Taavi Rand

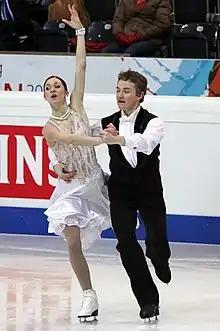
Shtork and Rand in 2011.

Taavi Rand (born 17 July 1992) is an Estonian former ice dancer. With partner Irina Shtork, he is the 2013 International Cup of Nice bronze medalist, the 2013 Ukrainian Open silver medalist, and a four-time Estonian national champion.